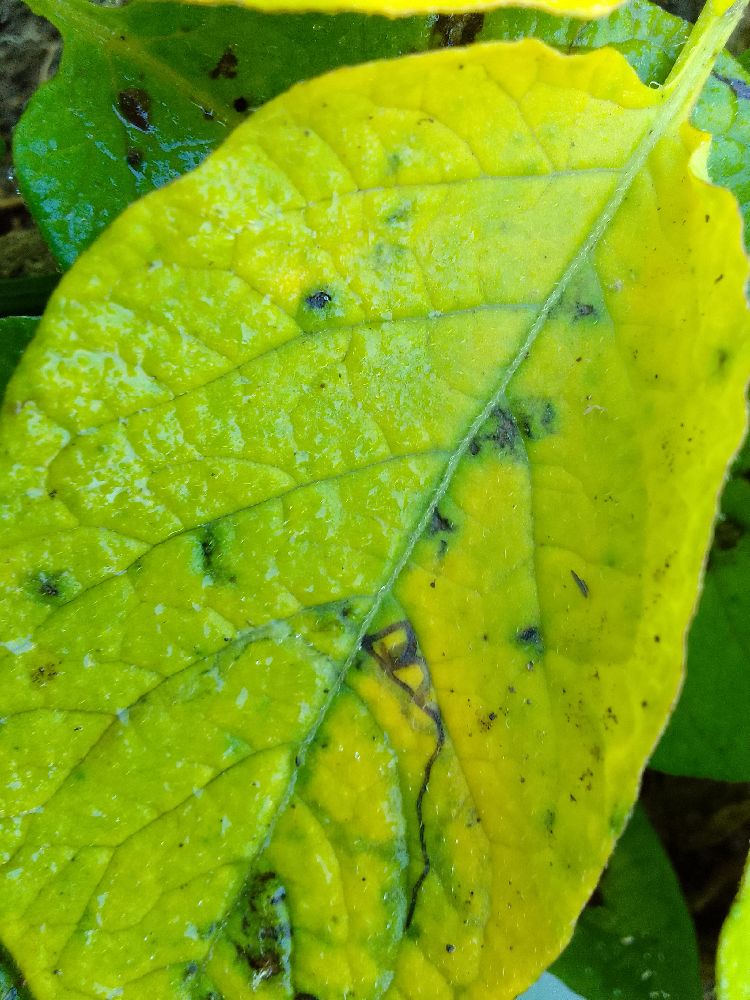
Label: Early blight